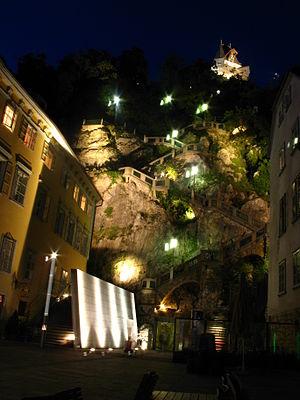
Le Schloßberg est une colline abritant un jardin public et une forteresse à Graz en Autriche.